Brutalism in Sheffield

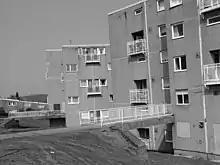
A typical Gleadless Valley apartment block with mid-level bridge on Ironside Road.

The Gleadless Valley project is an expansive complex of 36 six-storey tower blocks (of which 22 still exist) located throughout the wider "Gleadless Valley Redevelopment Area", between the related Callow Mount and Herdings Twin Towers developments. The Gleadless Valley blocks were completed between 1955 and 1962 by a consortium consisting of H. Dernie Construction and direct municipal labour groups belonging to what was then the Sheffield County Borough Council. The blocks of flats are located quite widely across the development area, with a ring of them lining the outer side of Blackstock Road (four blocks), Gaunt Road (13) and Ironside Road (11) while the inner sides and areas confined by these three roads are largely covered by low-rise housing. An additional row of eight largely identical blocks were constructed away on Raeburn Road, next to Herdings Park. Each block is largely identical inside, containing twelve dwellings for a total of 432 residencies across the complex as-built.